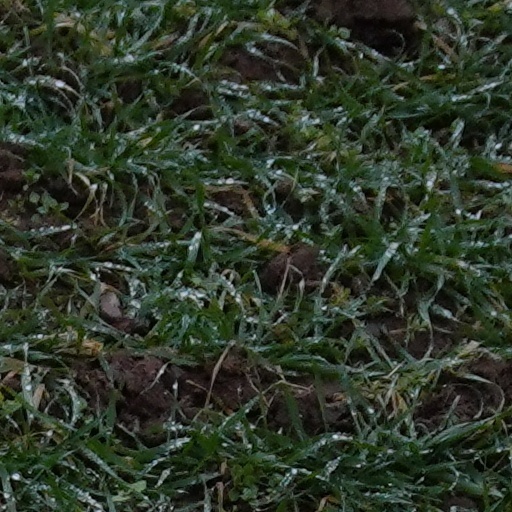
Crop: wheat